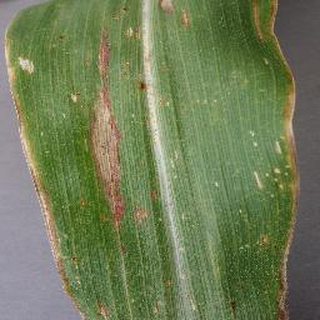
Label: corn_northern_leaf_blight